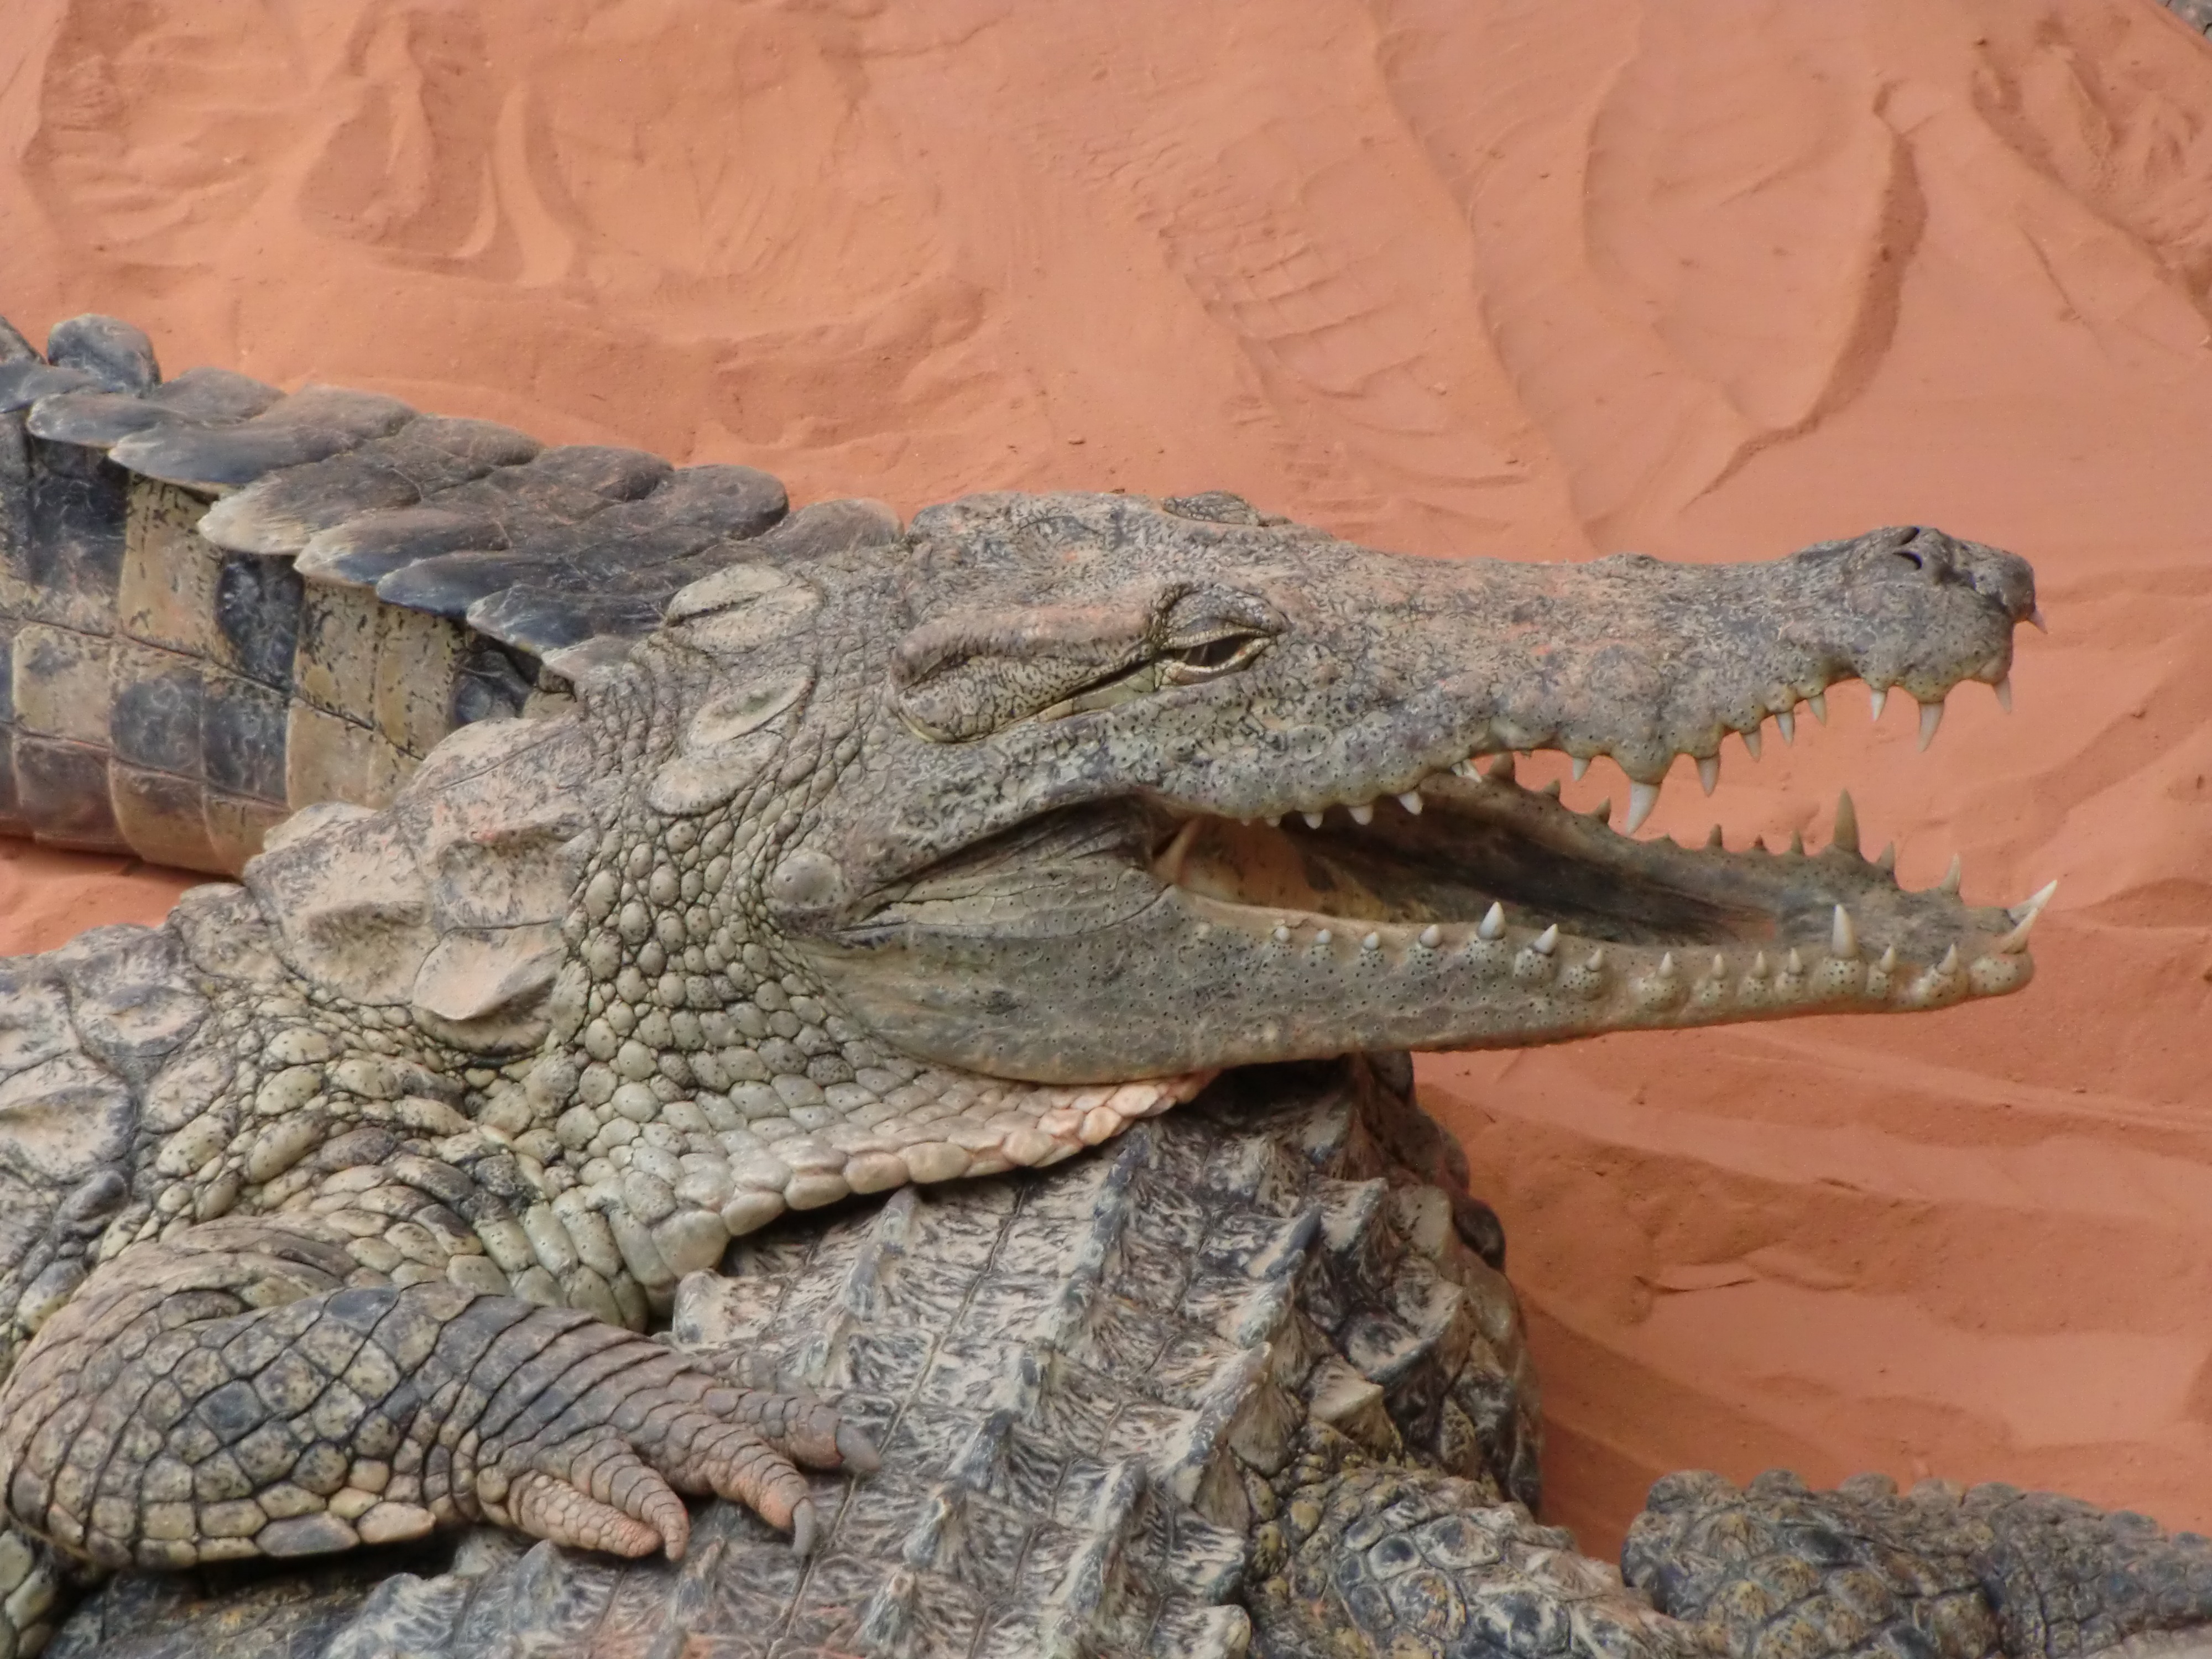
france, reptile, close, fauna, crocodile, alligator, animals, vertebrate, agamidae, crocodilia, american alligator, nile crocodile